Dexter Jackson (linebacker)

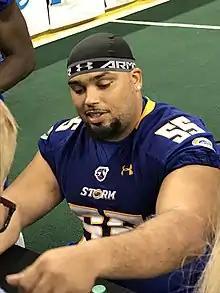
Jackson with the Tampa Bay Storm in 2017

Dexter Jackson (born March 19, 1988) is an American former professional football linebacker who played in the Arena Football League (AFL) for the Milwaukee Mustangs, San Jose SaberCats, Orlando Predators, Tampa Bay Storm, Jacksonville Sharks, and Baltimore Brigade.. He played college football at Bethune–Cookman University.